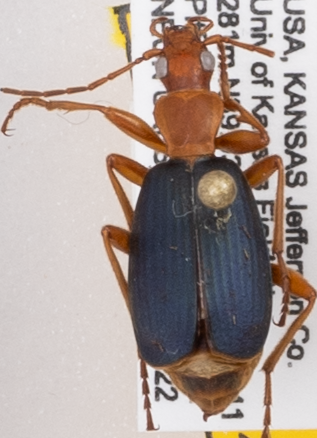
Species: Brachinus alternans
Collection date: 2020-07-22
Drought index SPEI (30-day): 1.28
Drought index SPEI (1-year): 1.28
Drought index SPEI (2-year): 2.01